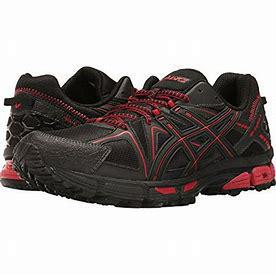
Brand: Asics
Model: Gel Kahana 8